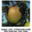
Label: pear